Tom & Viv

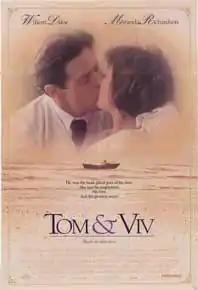
Theatrical release poster

Tom & Viv is a 1994 historical drama film directed by Brian Gilbert, based on the 1984 play of the same name by British playwright Michael Hastings about the early love life of American poet T. S. Eliot. The film stars Willem Dafoe, Miranda Richardson, Rosemary Harris, Tim Dutton, and Nickolas Grace.